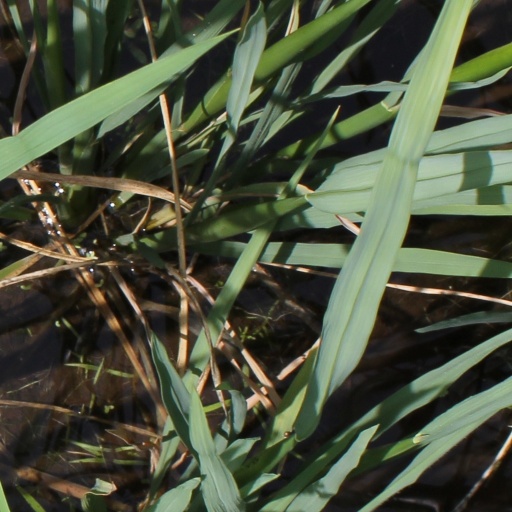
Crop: rice